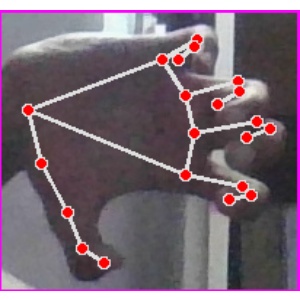
अक्षर: त